Chip Dicks

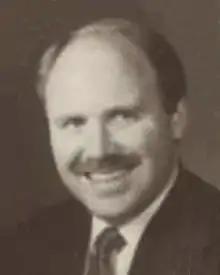
Official portrait, 1988

John Gaudry "Chip" Dicks III (born May 22, 1951) is an American lobbyist and former Democratic member of the Virginia House of Delegates, serving from 1983 to 1990. He was defeated for reelection in 1989 by Republican Kirk Cox.